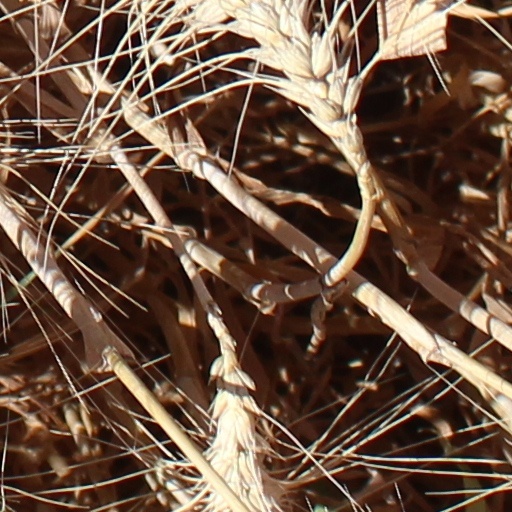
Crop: wheat